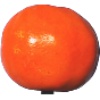
Label: clementine